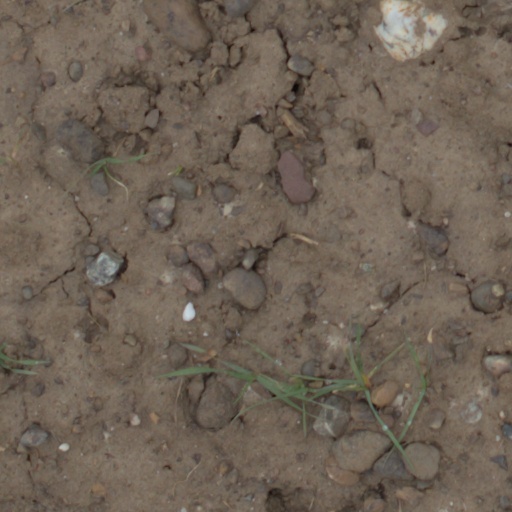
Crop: wheat